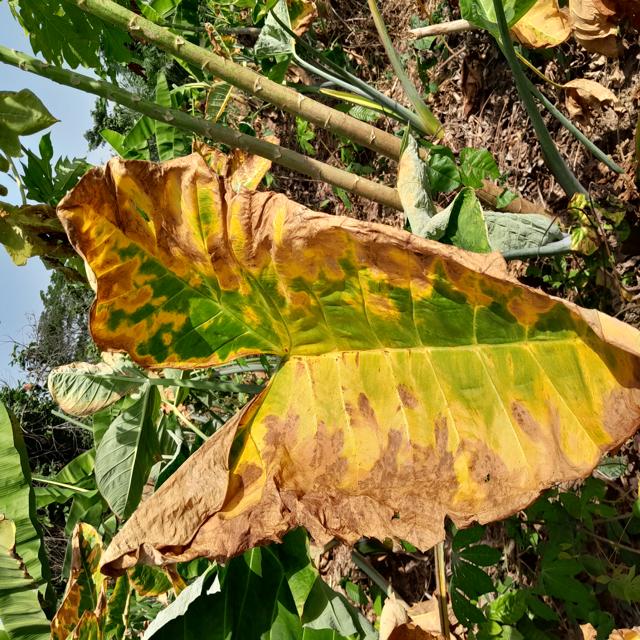
Label: Late_Blight